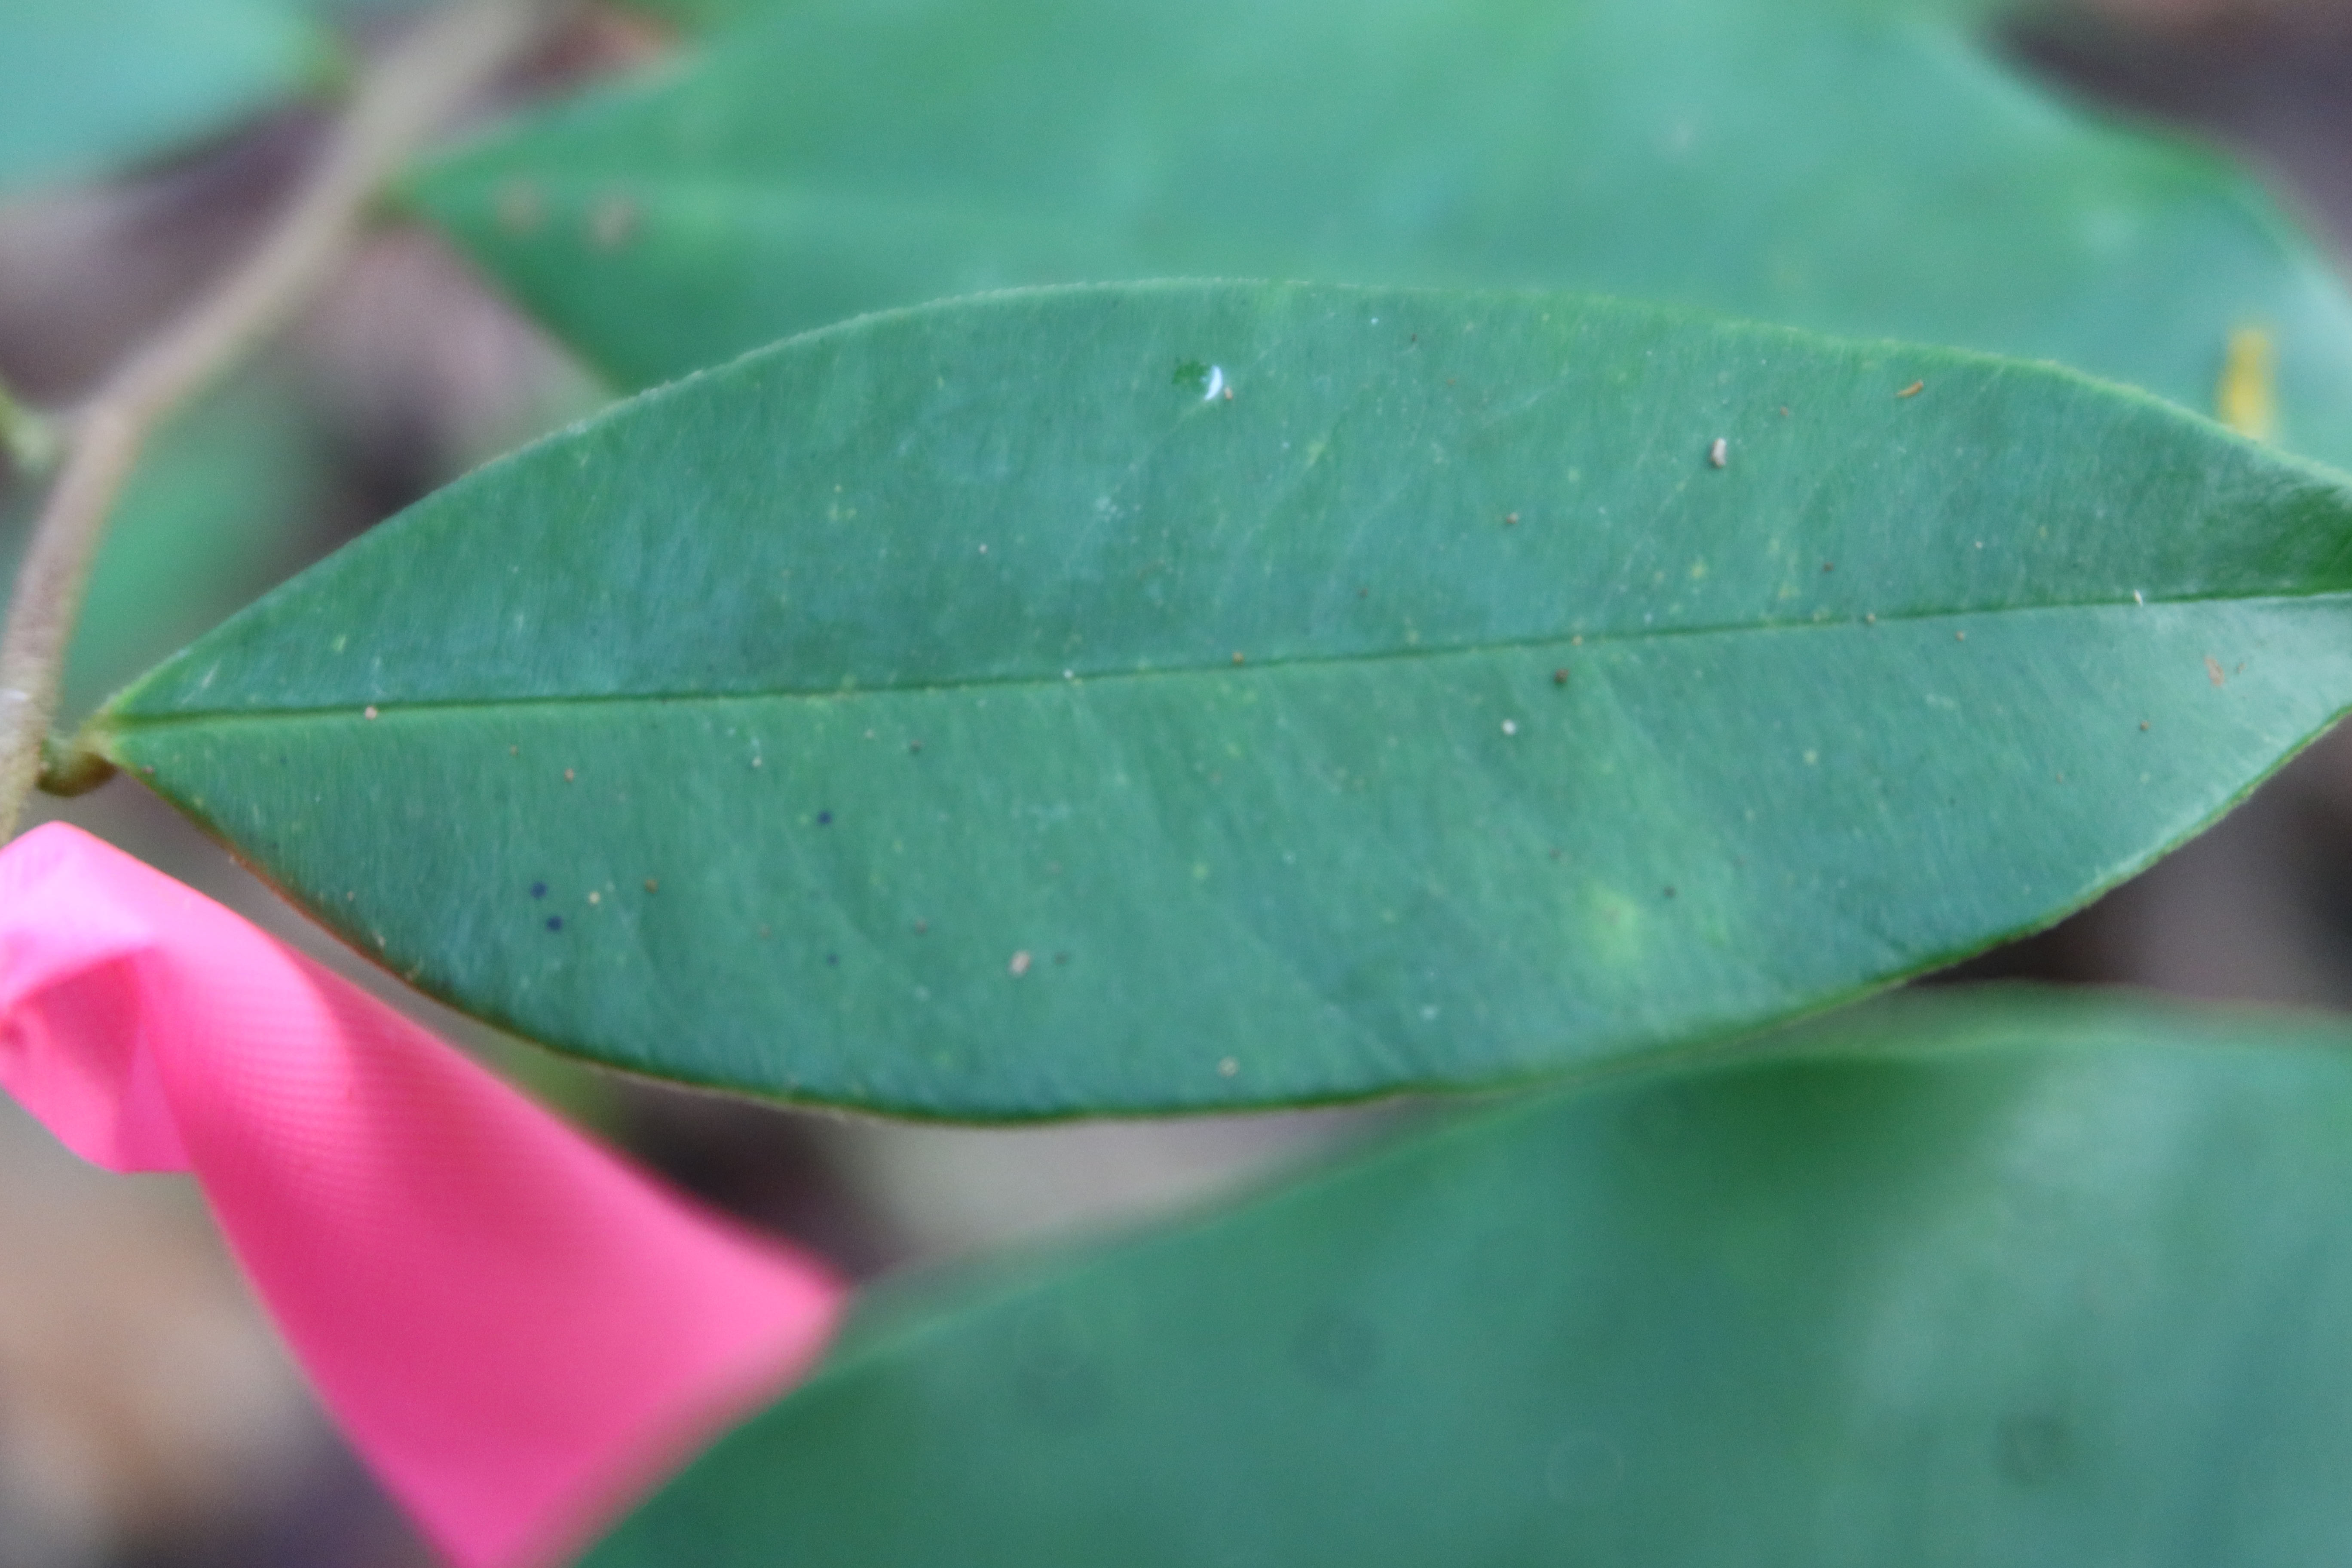
Label: Black spots